Brother Rat and a Baby

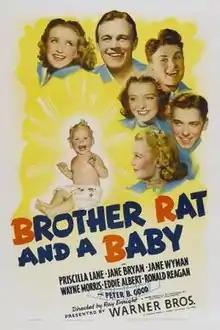
Theatrical release poster

Brother Rat and a Baby is a 1940 American comedy film directed by Ray Enright and written by John Cherry Monks, Jr. and Fred F. Finklehoffe. It is the sequel to the 1938 film "Brother Rat". The film stars Priscilla Lane, Wayne Morris, Jane Bryan in her final role, Eddie Albert, Jane Wyman, and Ronald Reagan. The film was released by Warner Bros. on January 13, 1940.